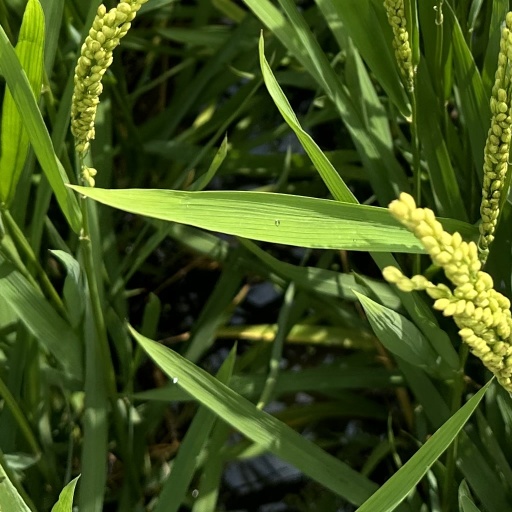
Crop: rice